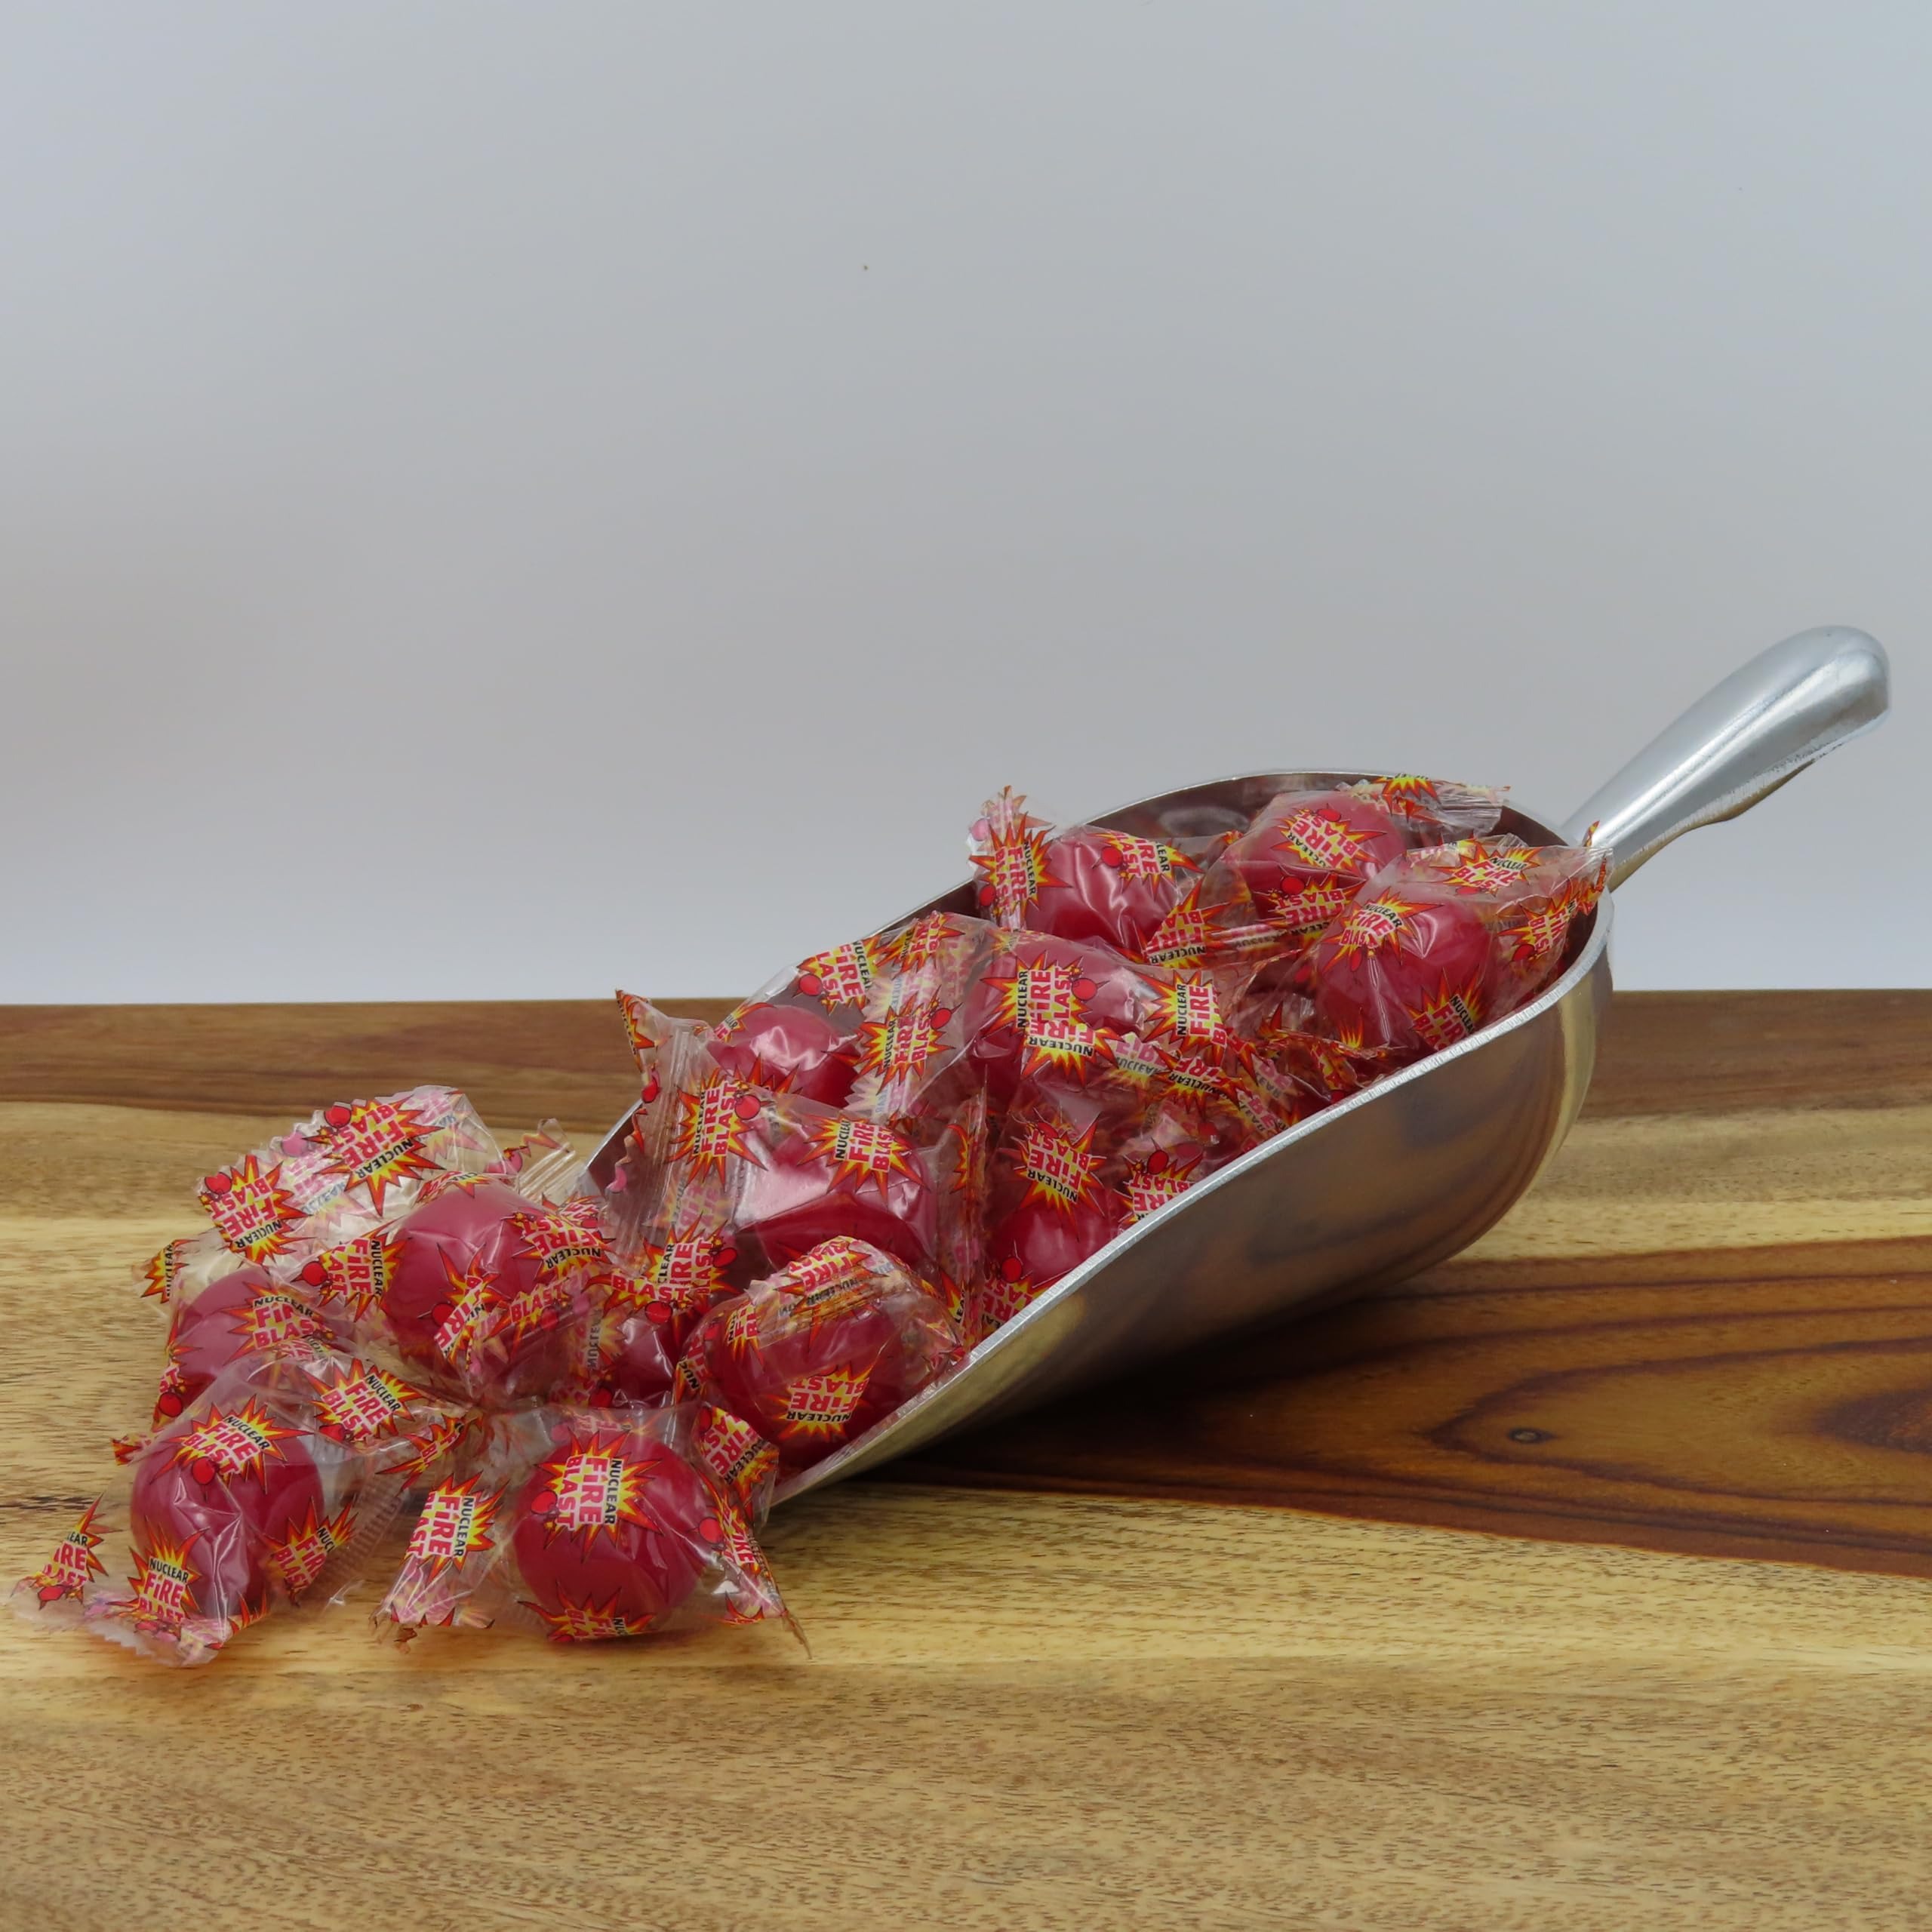
Item Name: Beulah's Nuclear Fireblast Fireballs Candy, 10 Pounds, 600 Pieces
Bullet Point 1: Hot Cinnamon Flavor
Bullet Point 2: Individually Wrapped
Bullet Point 3: Hard Sucking Candy
Product Description: Packaged in bulk, these Fireblast Balls are a great snack. Share with family and friends or enjoy for yourself.
Value: 160.0
Unit: Ounce

Price: 70.71